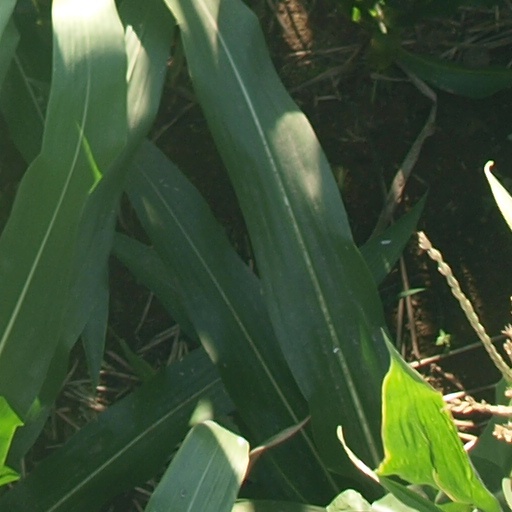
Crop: maize; corn